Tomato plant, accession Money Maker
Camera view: bottom (45 deg); turntable rotation: 270 degrees
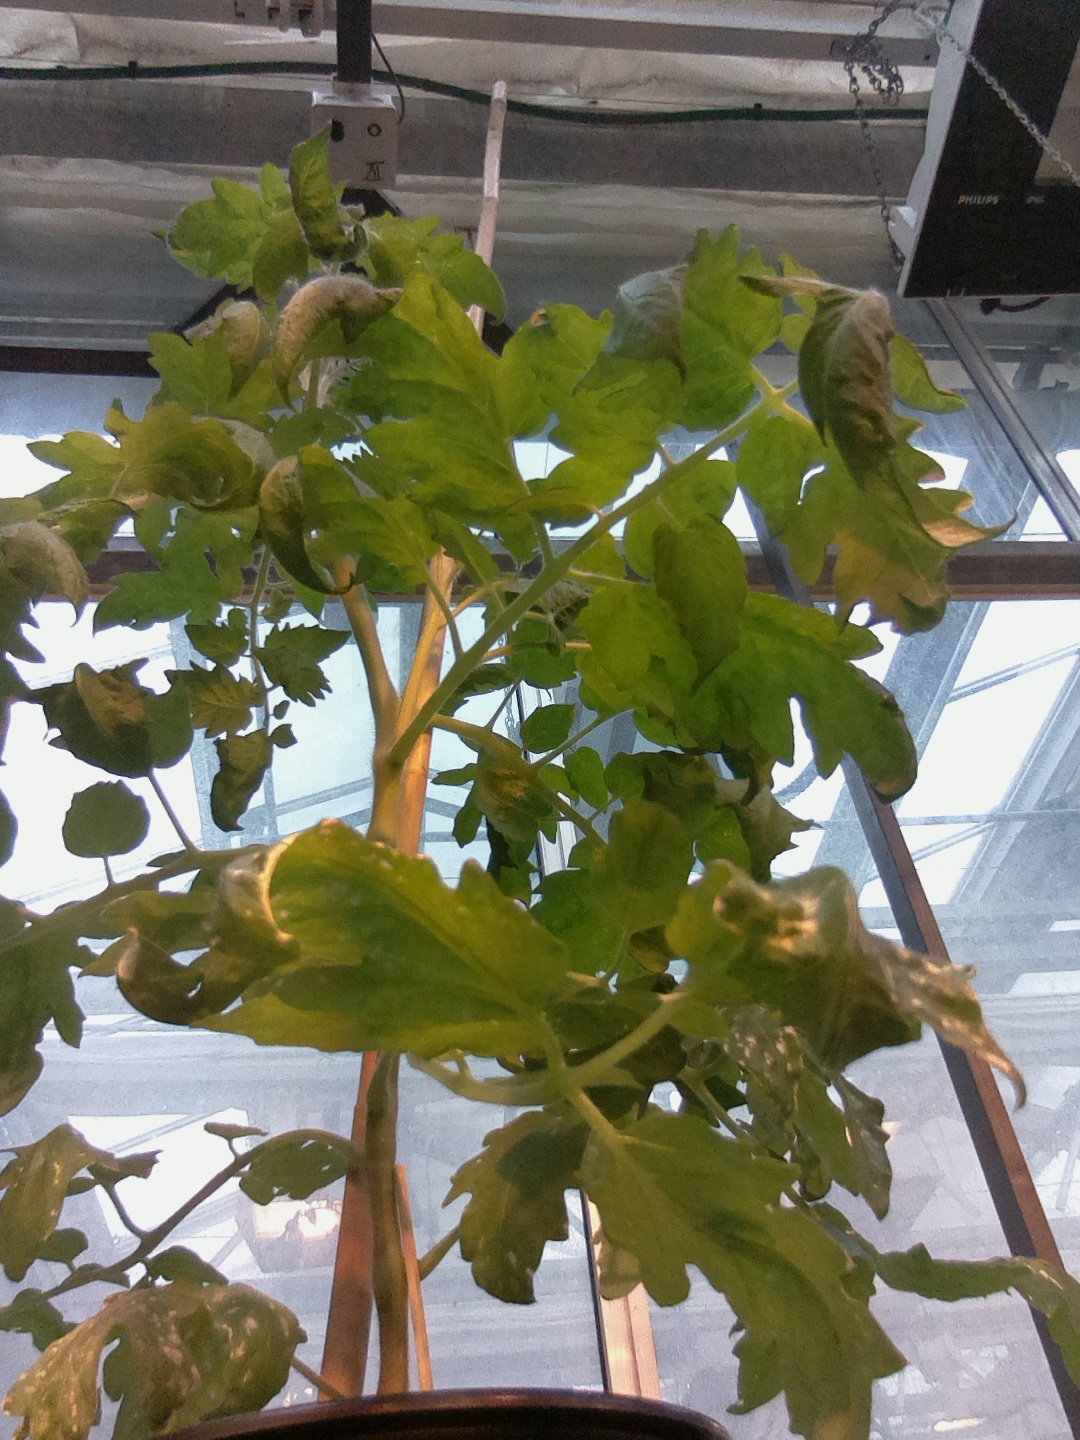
BBCH growth stage 60: First flowers open